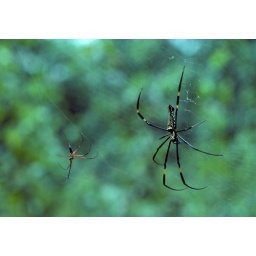
Giant Wood Spider (Nephila pilipes) male (small) and female in the web. Photographed at Periyar National Park, Kerala,India.